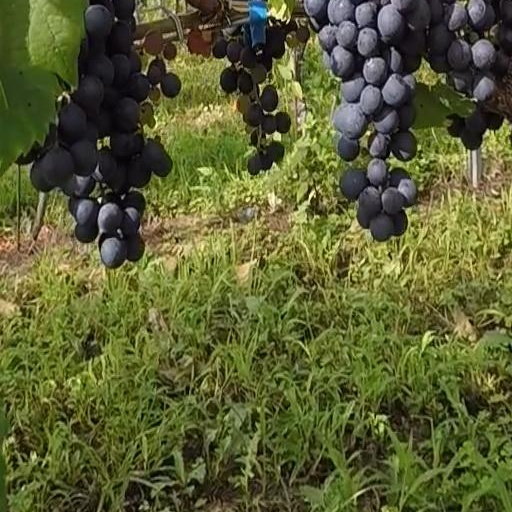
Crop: grape